Chen Fake

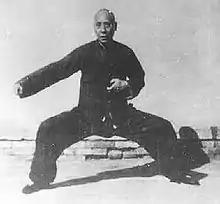
An older Chen Fake plays the ""xin jia"" form he introduced to the world

Chen Fake (1887–1957), courtesy name Chen Fusheng, was a Chinese martial artist who taught Chen-style tai chi. He was born and raised in Chen Family Village (Chenjiagou, 陳家溝) in Henan province. In 1928, Chen Fake relocated to Beijing to teach his family's heritage, Chen-style tai chi. After successfully defeating numerous challengers, Chen garnered a following of students, including several renowned martial artists. As a martial artist rather than a scholar, Chen Fake did not leave behind a written record of his accomplishments. His life story was recounted and preserved by his sons and students, most notably Hong Junsheng. By the time of his death in 1957, Chen had firmly established the global practice of Chen-style tai chi, creating a martial arts tradition that continues to thrive.